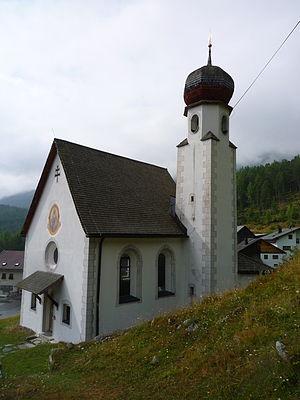
Schmerzhaften Mutter Gottes Kirche à Köfels (Tyrol, Autriche)